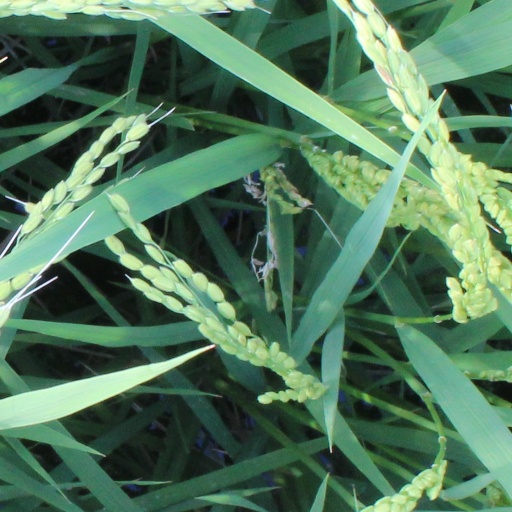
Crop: rice